World Governments Summit

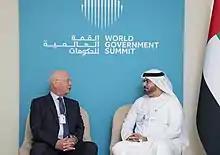
A conversation between Mohammad Al Gergawi and Klaus Schwab during World Governments Summit

In 2014, themes included partnerships and innovation in government service delivery, government smart toolboxes (using information technology for citizen engagement, anti-corruption efforts and helping citizens affected by conflict) and digital government.